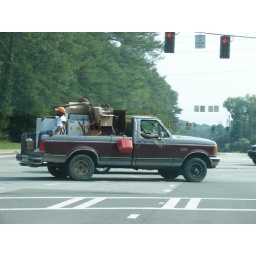
I saw this guy riding in the back of the truck sitting in a rocking chair... I had to take the pic! :-)